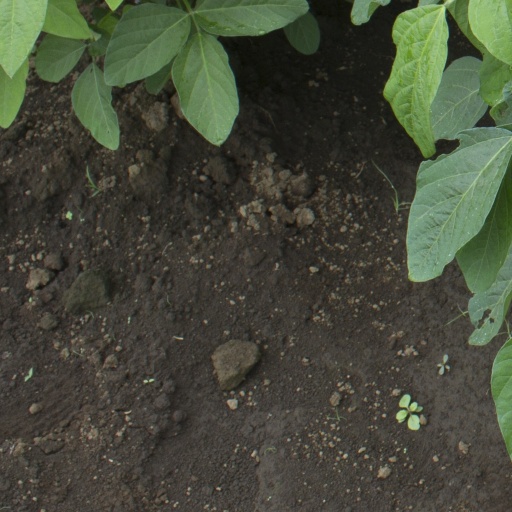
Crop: soybean